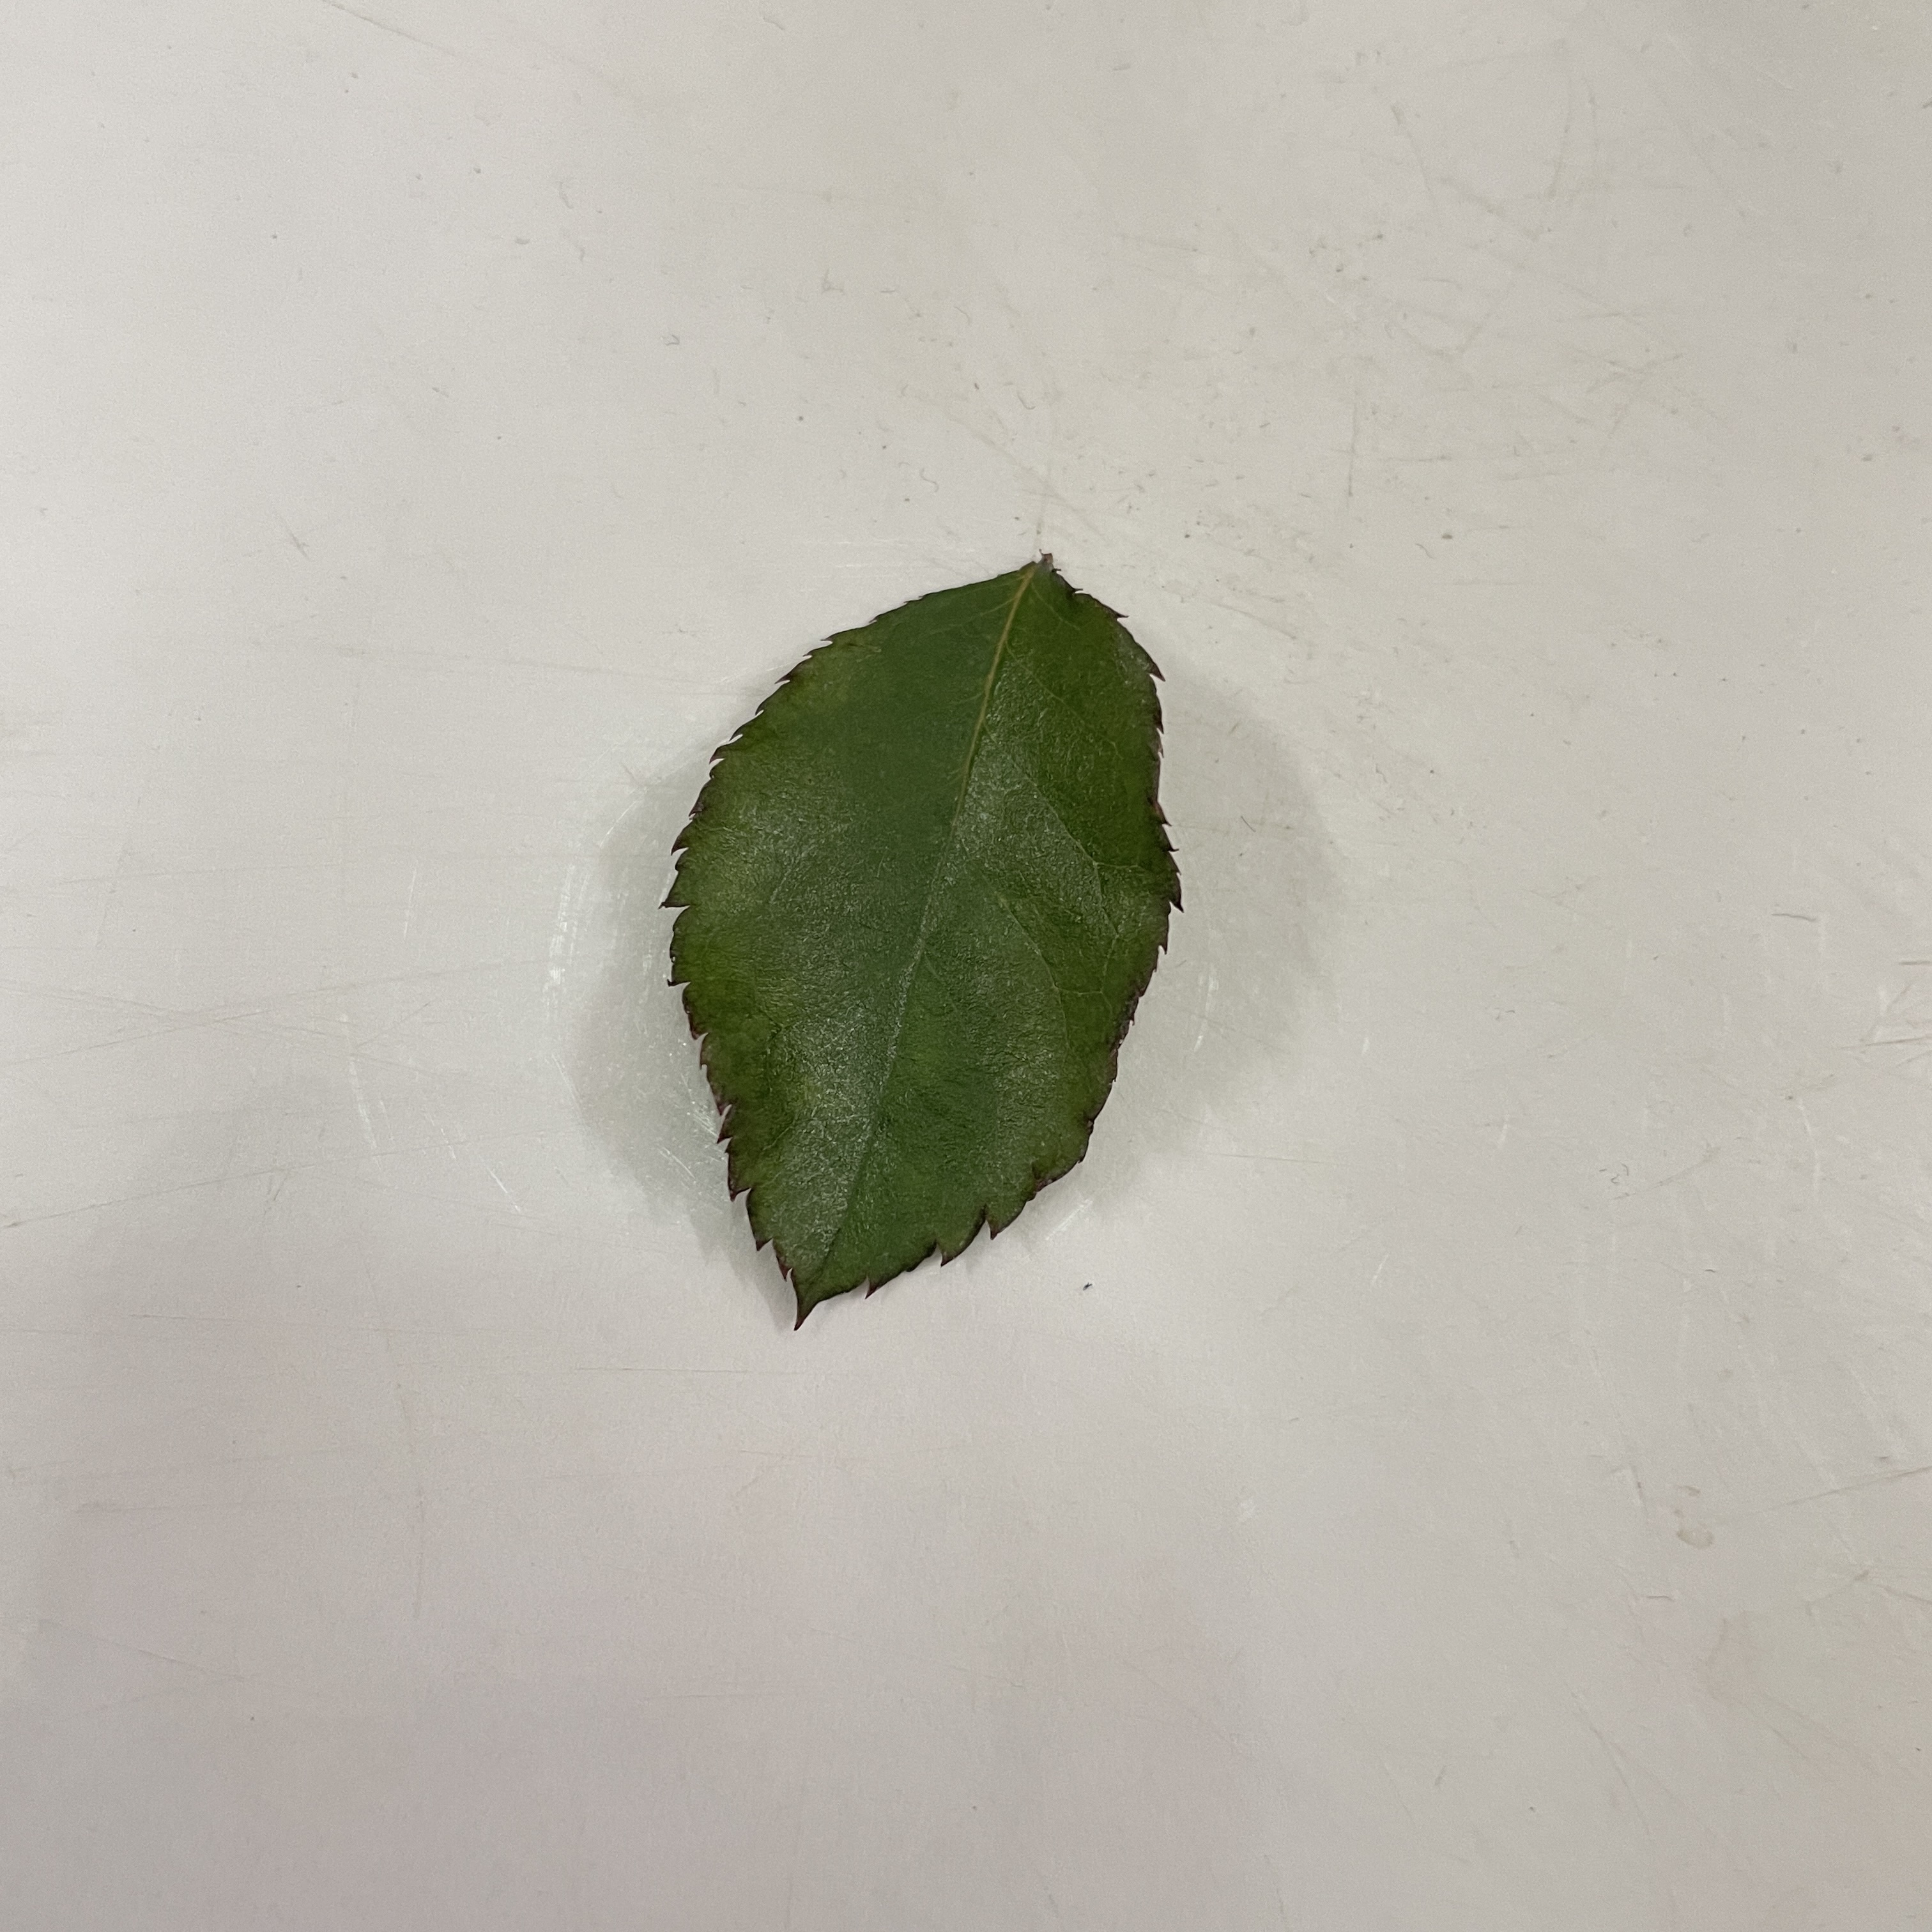
Label: Healthy Leaf